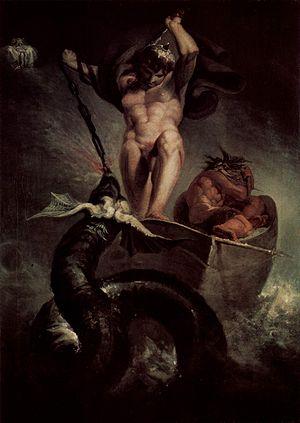
Thor est le dieu du Tonnerre dans la mythologie nordique. Il est l'un des principaux dieux du panthéon nordique, et fut vénéré dans l'ensemble du monde germanique. On trouve ainsi différentes formes et graphies de son nom selon les époques et les régions du monde germanique : Þórr en vieux norrois, Þunor en anglo-saxon, Þonar en frison occidental, Donar en vieux haut-allemand, etc. Initialement, Thor est le « Tonnerre », un attribut du Ciel-Père.
Dans la mythologie nordique, Týr est le dieu du ciel, de la guerre juste, de la justice, de la victoire et de la stratégie. Tyr est un dieu majeur des Ases, commun à l'ensemble des peuples germaniques et nous connaissons plusieurs variantes régionales de son nom ; en gotique Teiws, en vieux haut-allemand Ziu, en vieil anglais Tīw ou Tīg, du proto-germanique *Tīwaz. Il est initialement un dieu souverain qui incarne en particulier l'aspect juridique de la souveraineté. Associé à l'assemblée législative du thing, il est également un dieu des serments, des procédures et du droit.